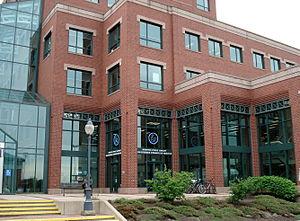
La Bibliothèque publique de Moncton à Moncton, Nouveau-Brunswick, Canada, a pour but de répondre aux besoins d'éducation, d'information, de culture et de loisirs de ses usagers. La Bibliothèque publique de Moncton offre accès à une collection provinciale de plus de 1,8 million de documents, dont près de 116 000 sont sur ses rayons.